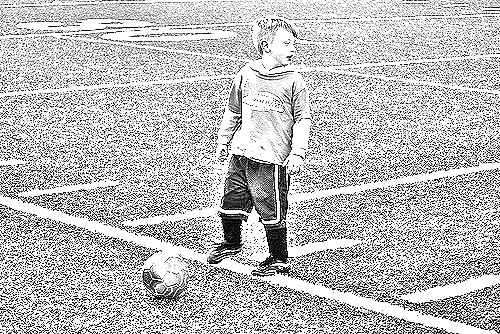
Portrait style: Sketch Portrait